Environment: real
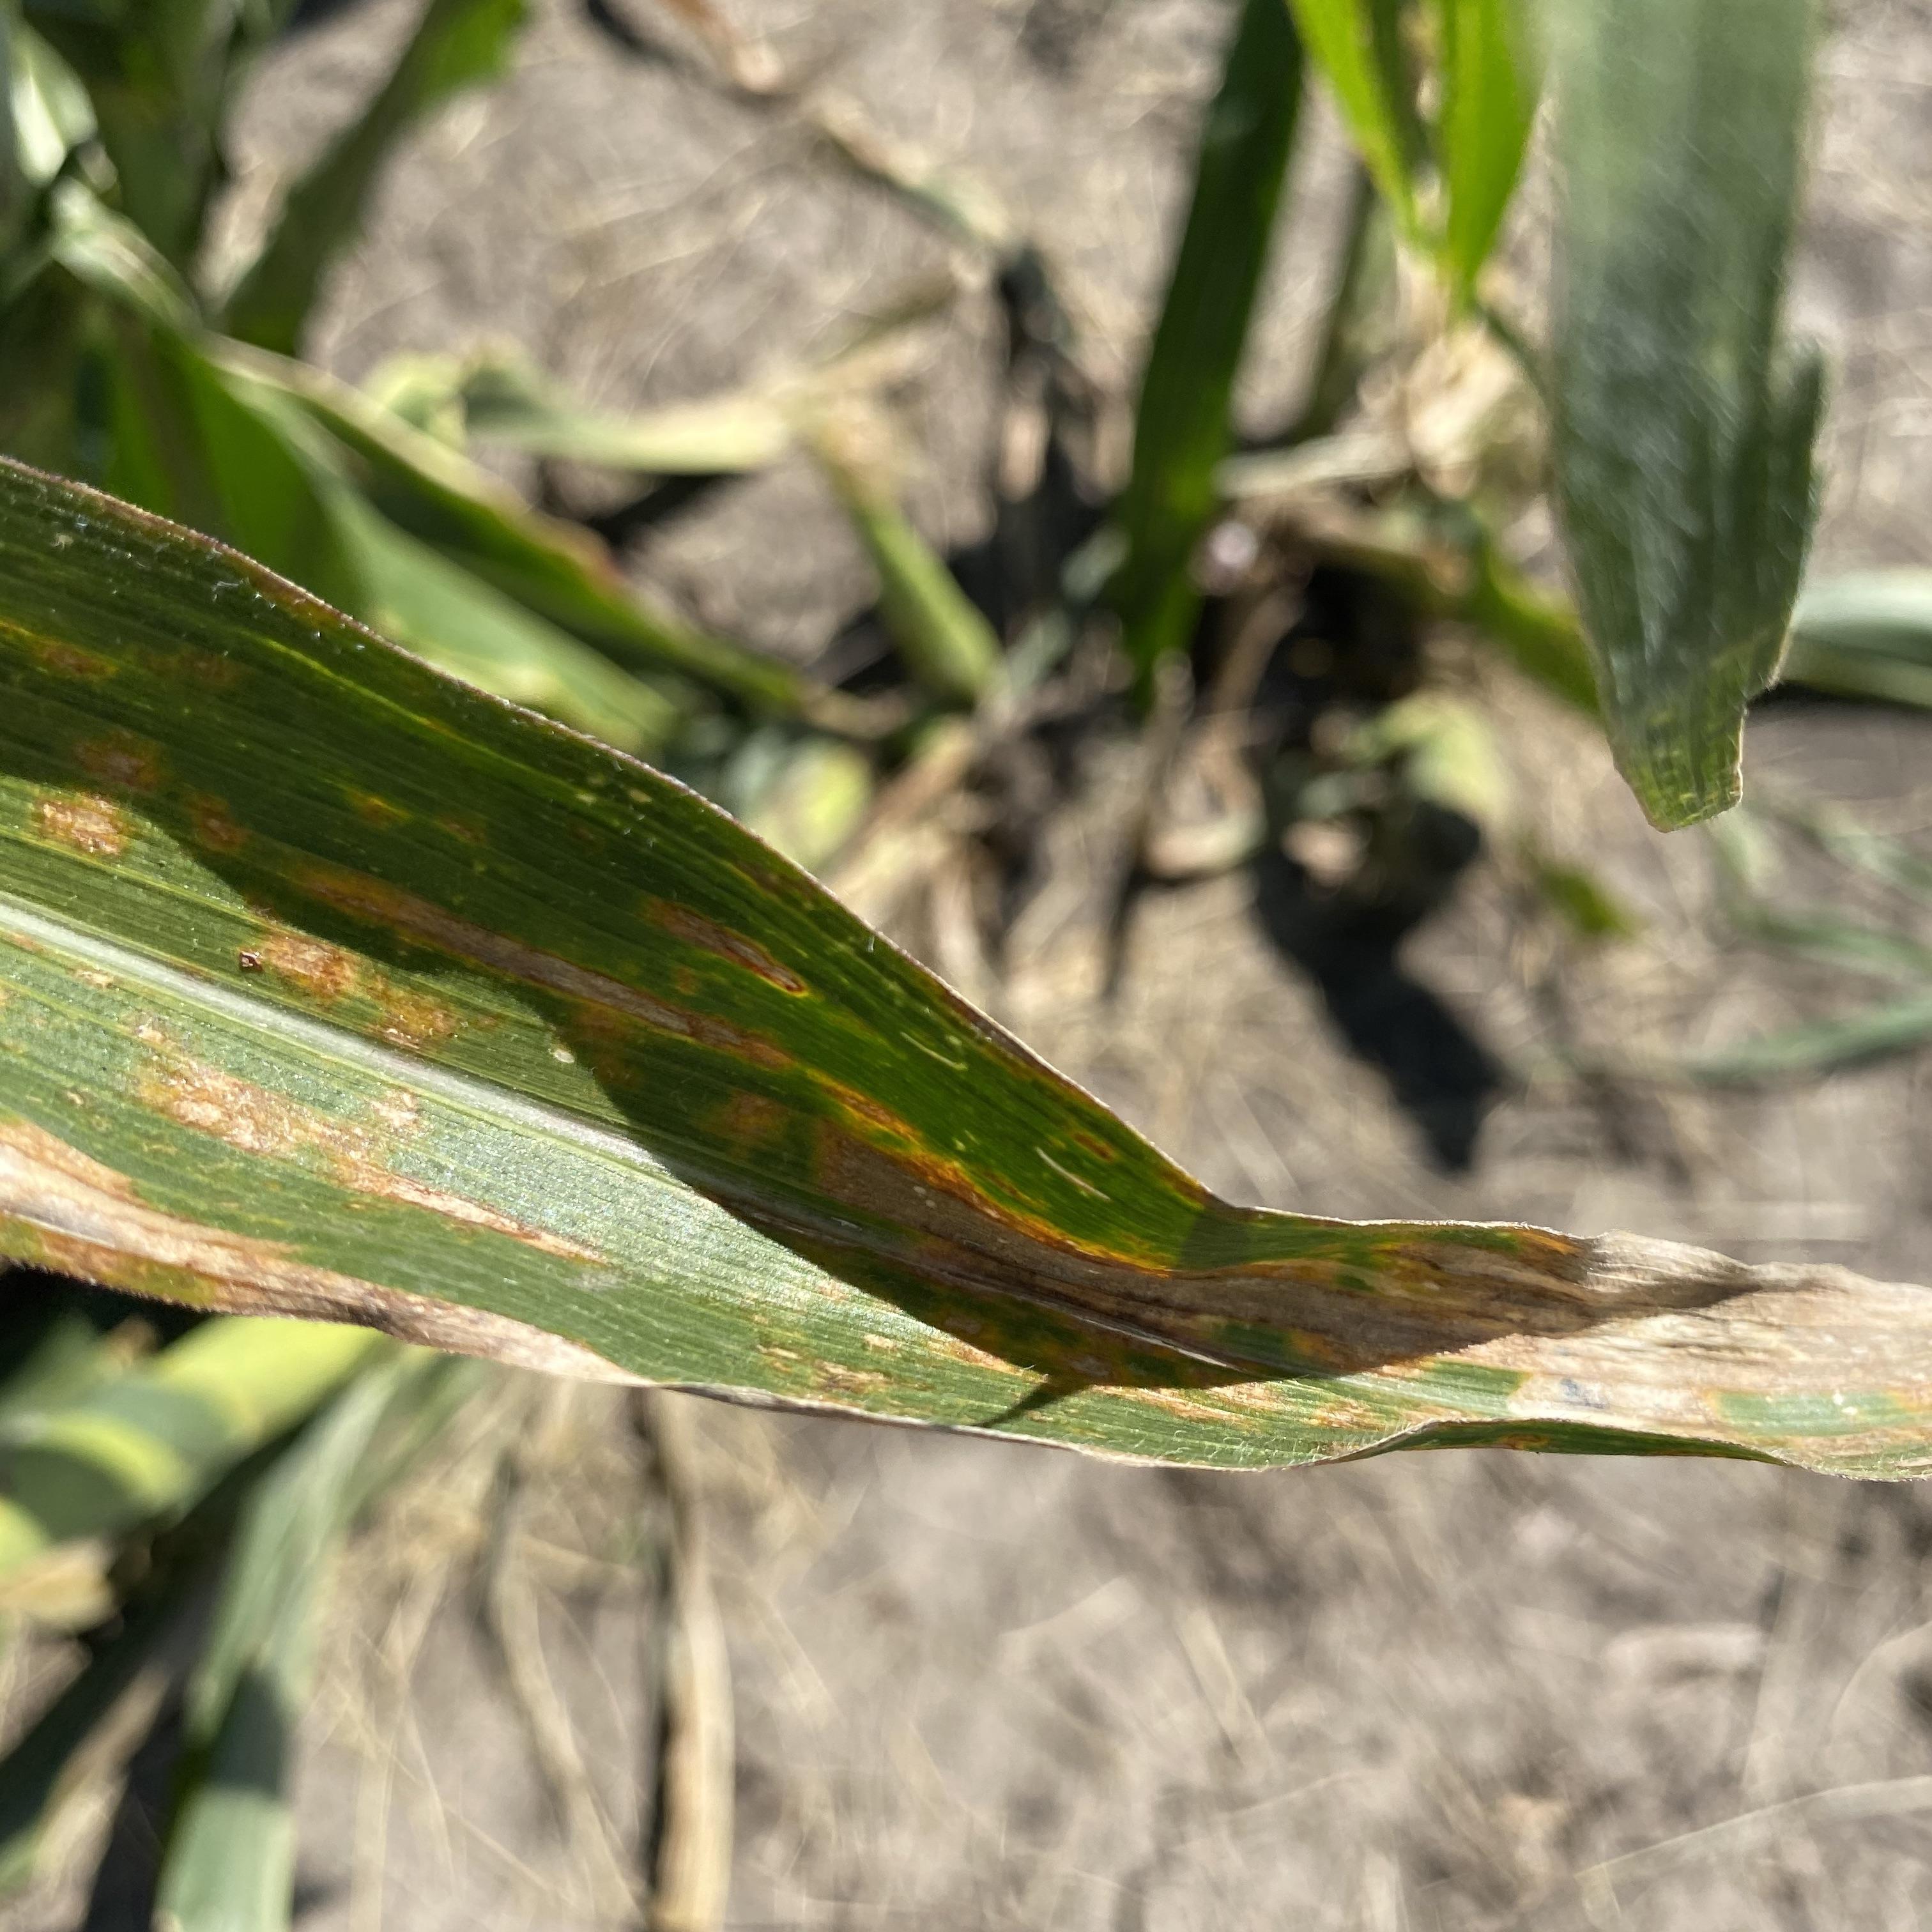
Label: gray_leaf_spot